Workers' Youth Theatre

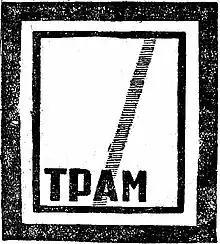
TRAM, 1928

Workers' Youth Theatre, also known as TRAM (the Russian acronym for "Teatr RAbochey Molodyozhi") was a Soviet proletarian youth theatre of the late 1920s and early 1930s. It was established by Mikhail Sokolovsky in a converted cinema on Liteiny Prospekt, Leningrad. The theatre was run as a collective and produced agitprop pieces designed to educate and persuade. The group worked together with the Left Column, a German agitprop group active in Berlin. A number of the group moved to Moscow in 1931. Helmut Damerius led the two groups from 1931 to 1933.